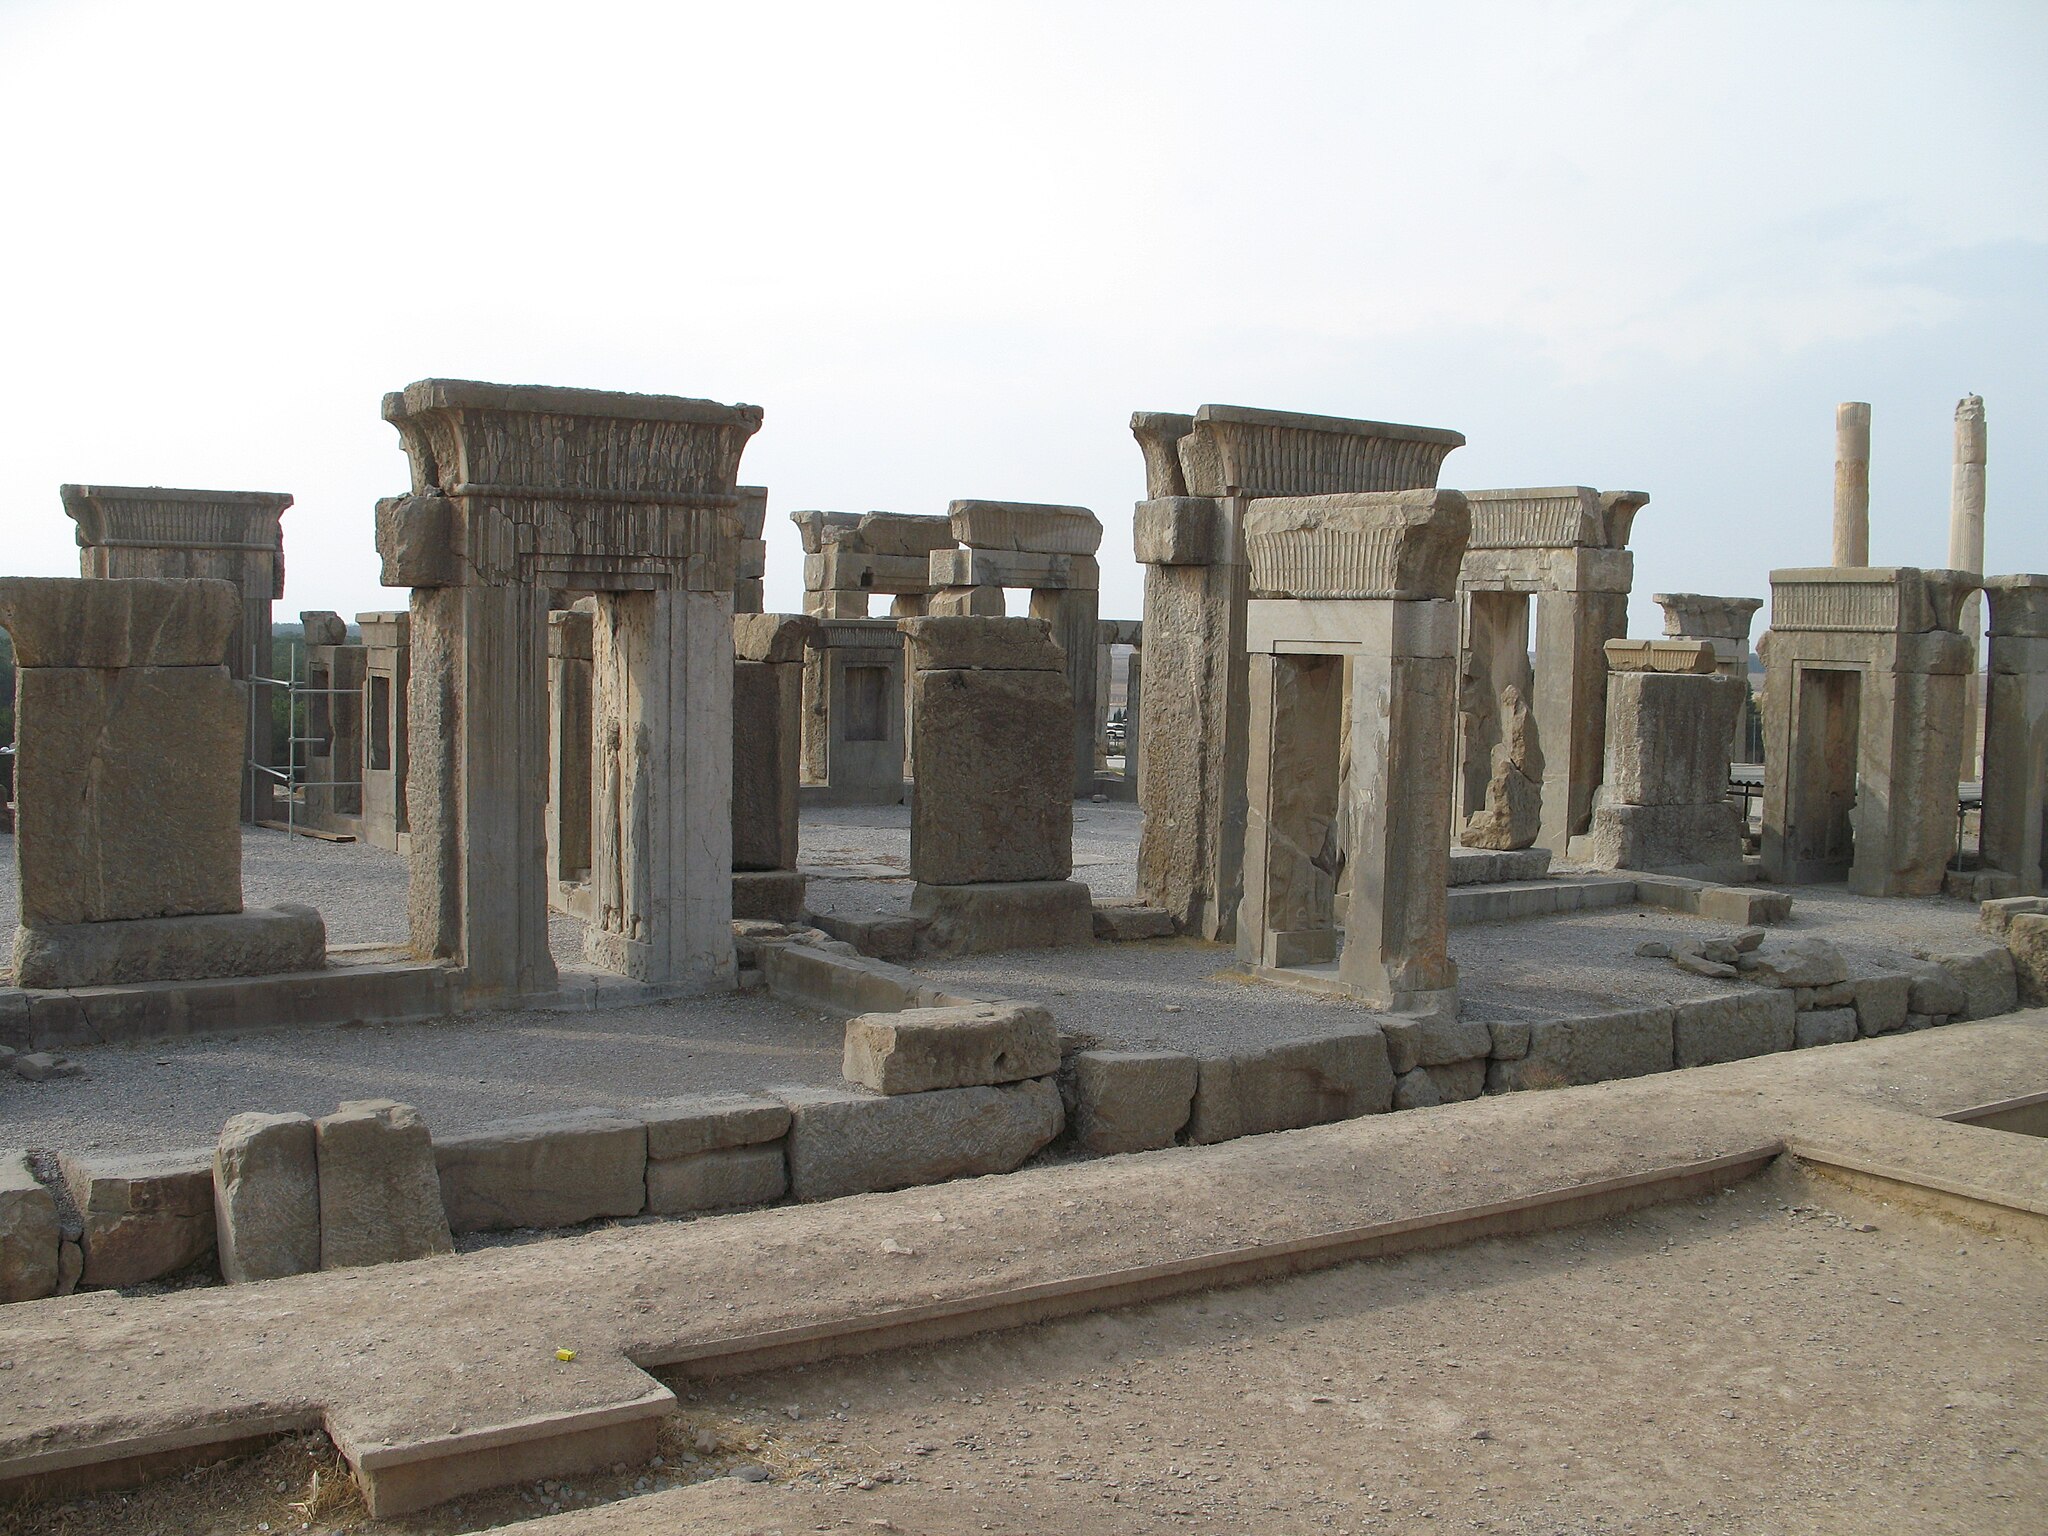
Title: Persepolis (2151390363)
Description: One of the most sustained part
Date: 2007-12-07 12:07
Categories: Palace of Darius I in Persepolis, Flickr images reviewed by FlickreviewR 2, Photographs by Ivan Mlinaric